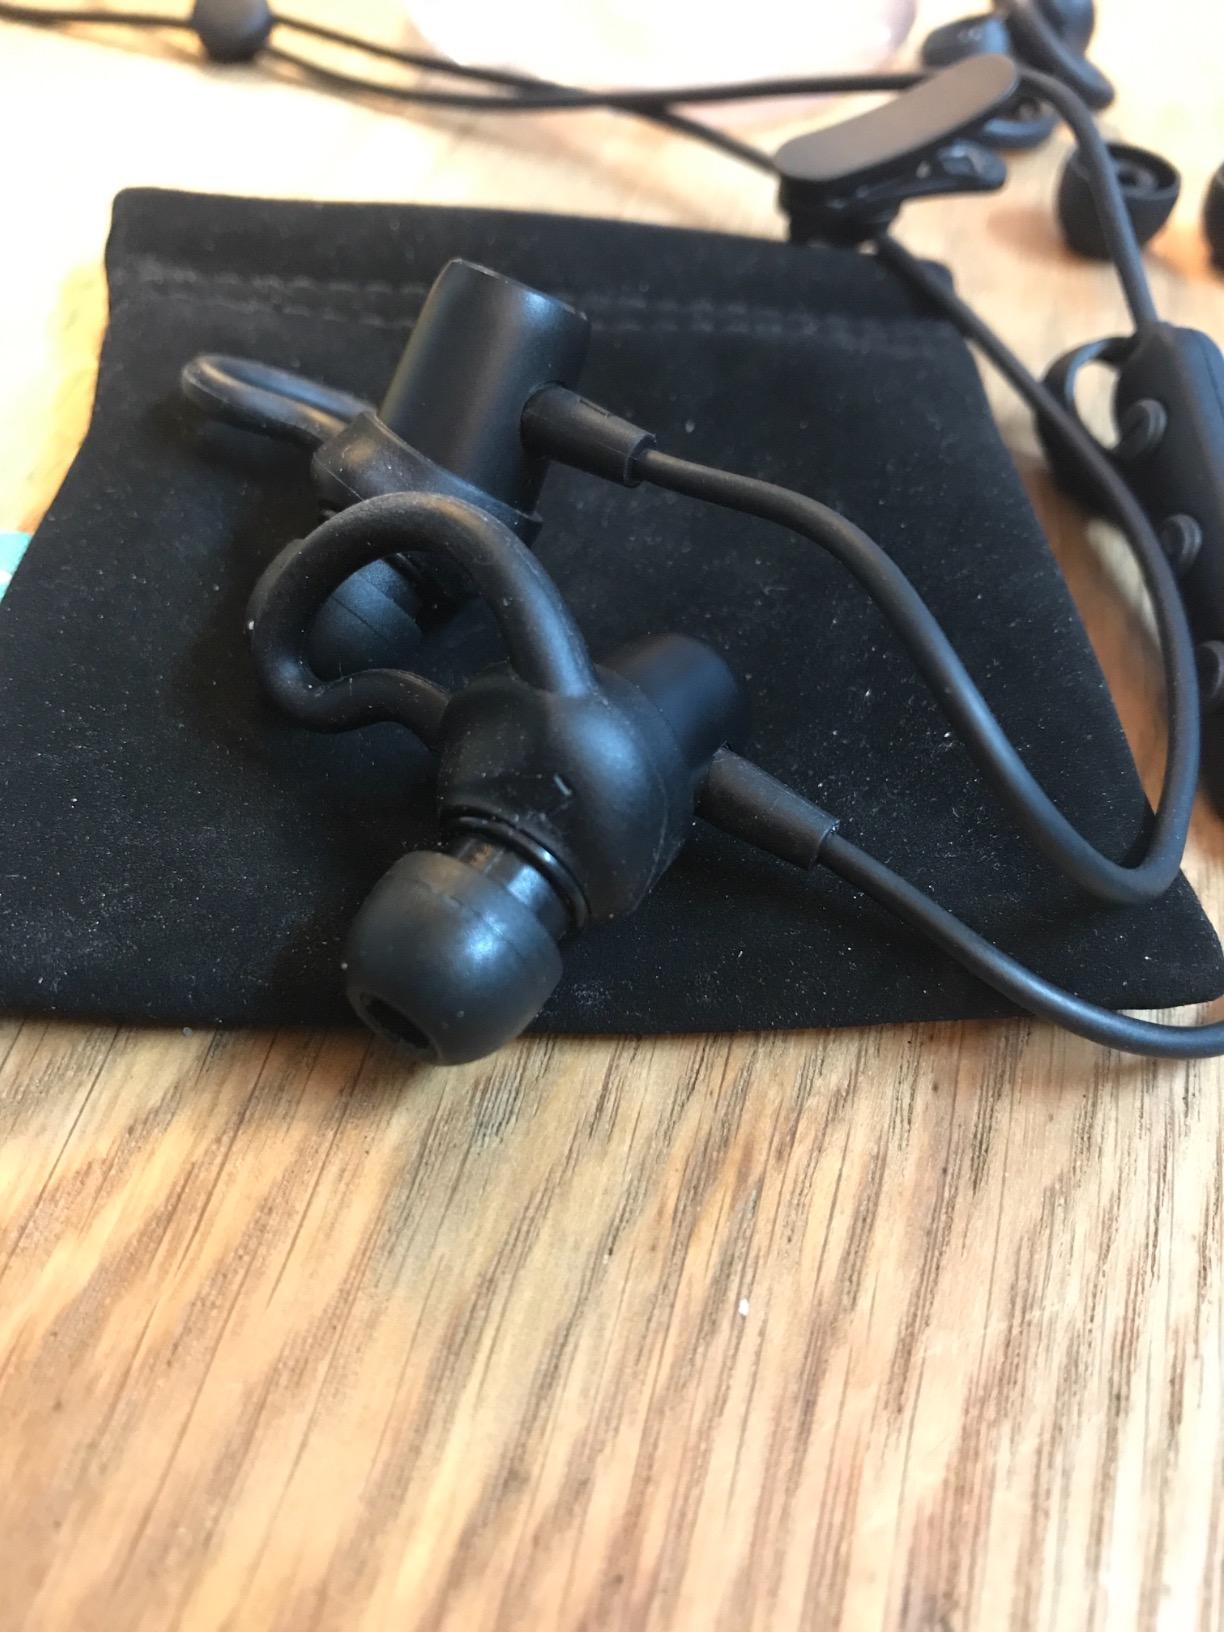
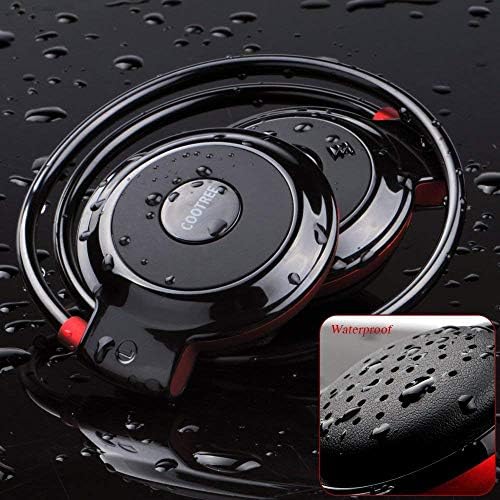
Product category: headphones
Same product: no